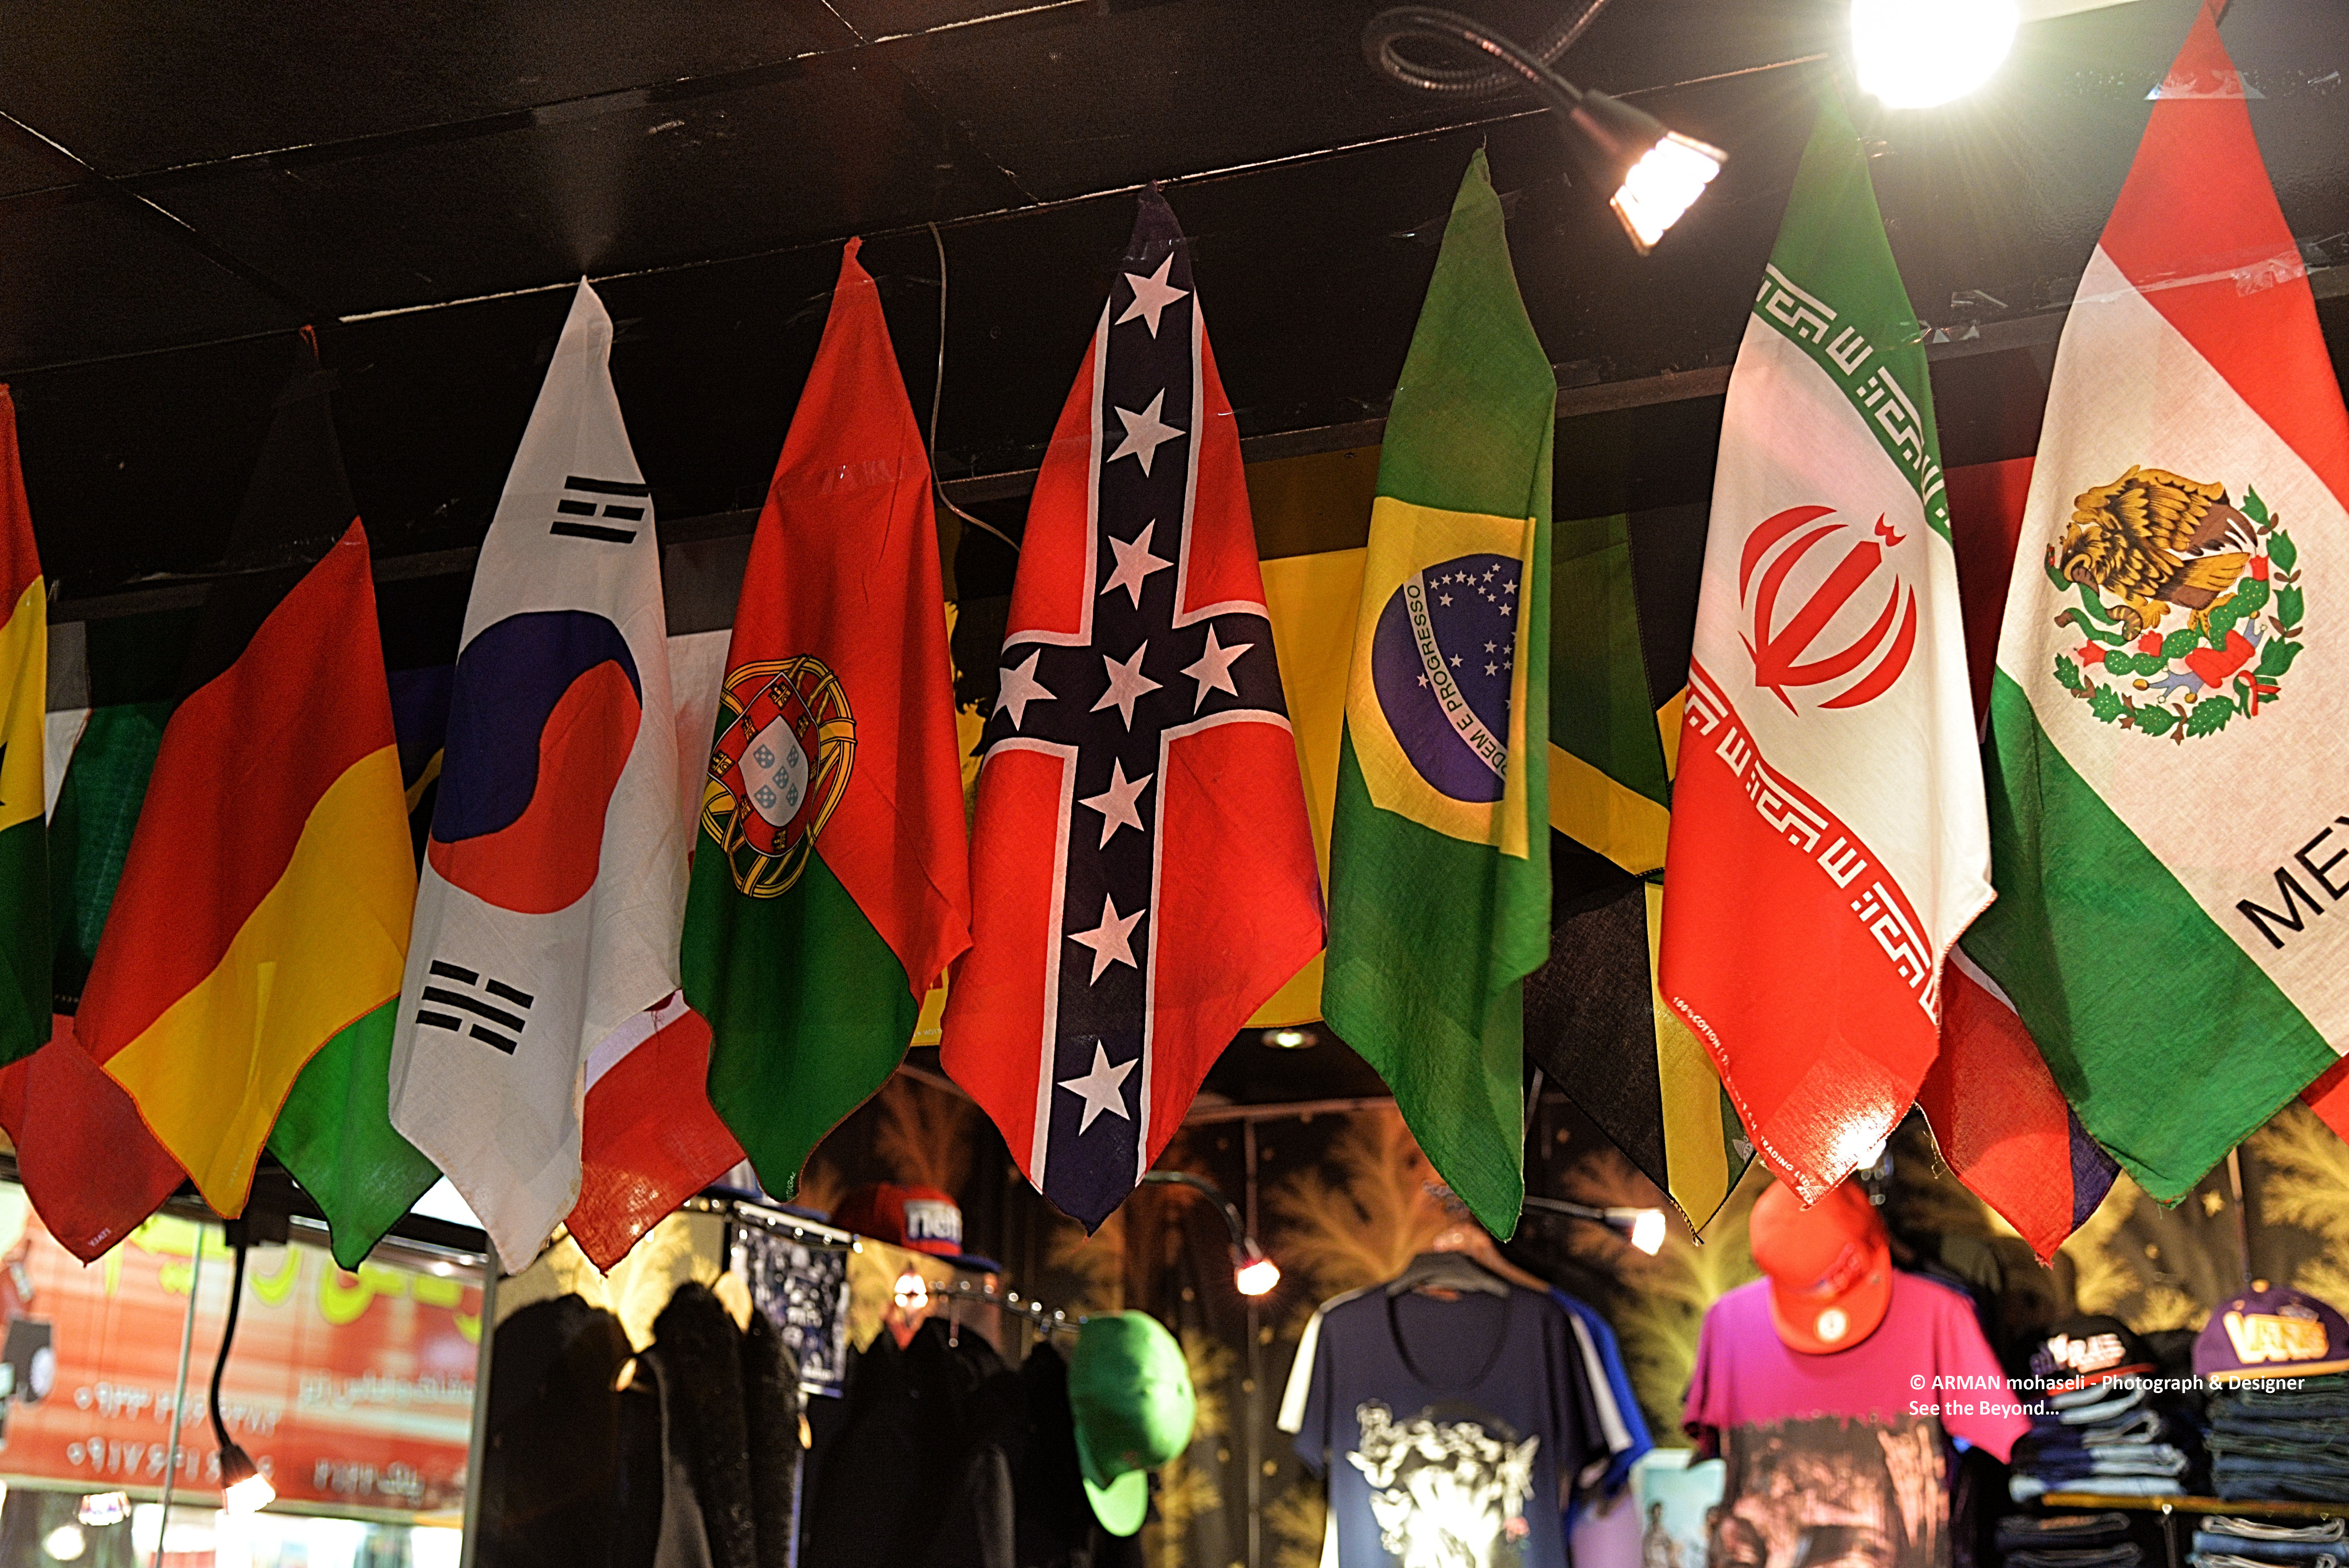
photography, flag, demonstration, event, fete, crowd, festival